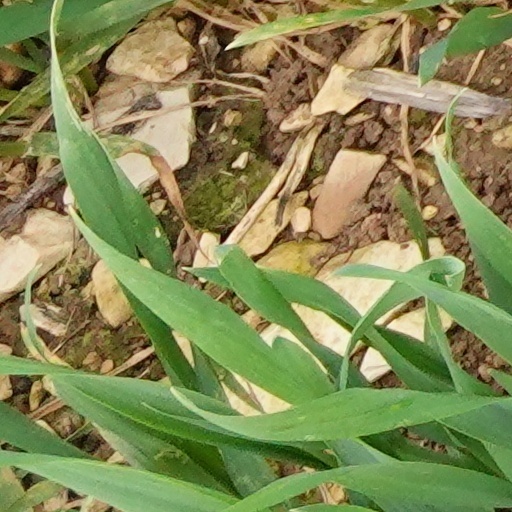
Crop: wheat